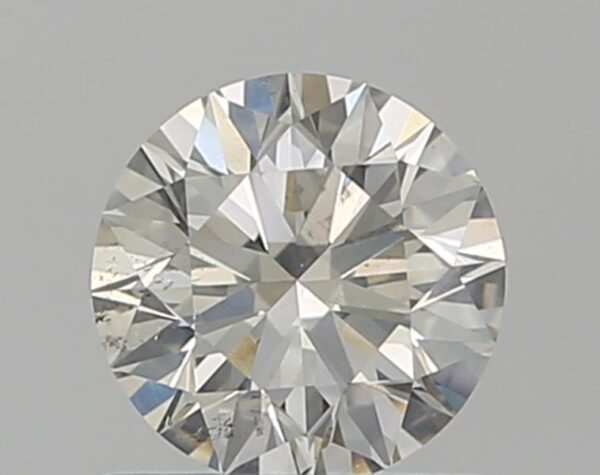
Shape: round
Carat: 0.65
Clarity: SI2
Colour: I
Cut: EX
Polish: EX
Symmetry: EX
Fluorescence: F
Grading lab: GIA
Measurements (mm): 5.54 x 5.56 x 3.44